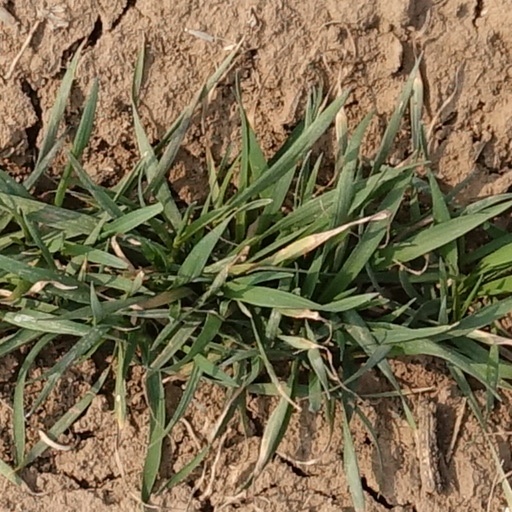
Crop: wheat